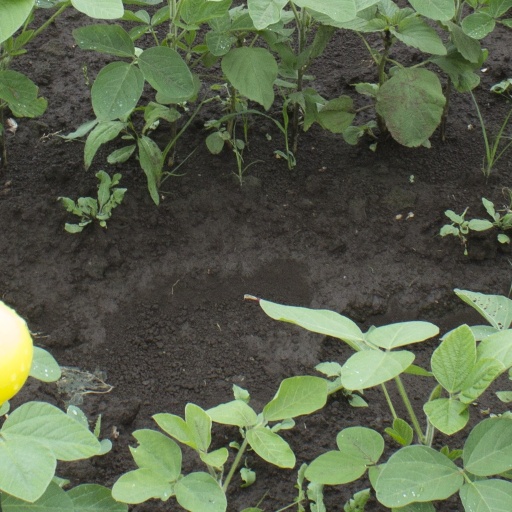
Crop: soybean